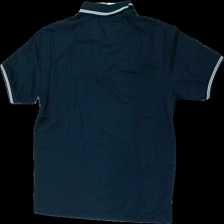
View: back
Type: Shirt
Category: Men
Brand: Not in the list
Brand text on label: Champion
Colors: Blue, White
Material: 59% Cotton 41% Polyester
Pattern: Logo print
Cut: Regular
Size: S
Season: All
Price range: 50-100
Recommended usage: Reuse
Description: Blue t-shirt with collar and white details